Jared Tyler

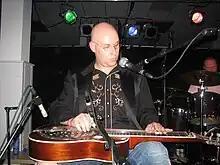

Jared Tyler, Tulsa Oklahoma, is an American singer-songwriter. He made his national debut with the release of "Blue Alleluia", an album produced by Russ Titelman on Walking Liberty Records, New York City.